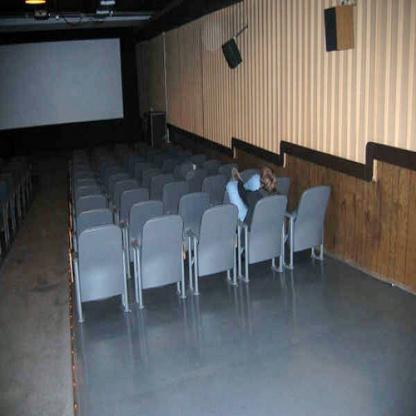
Scene: Indoor